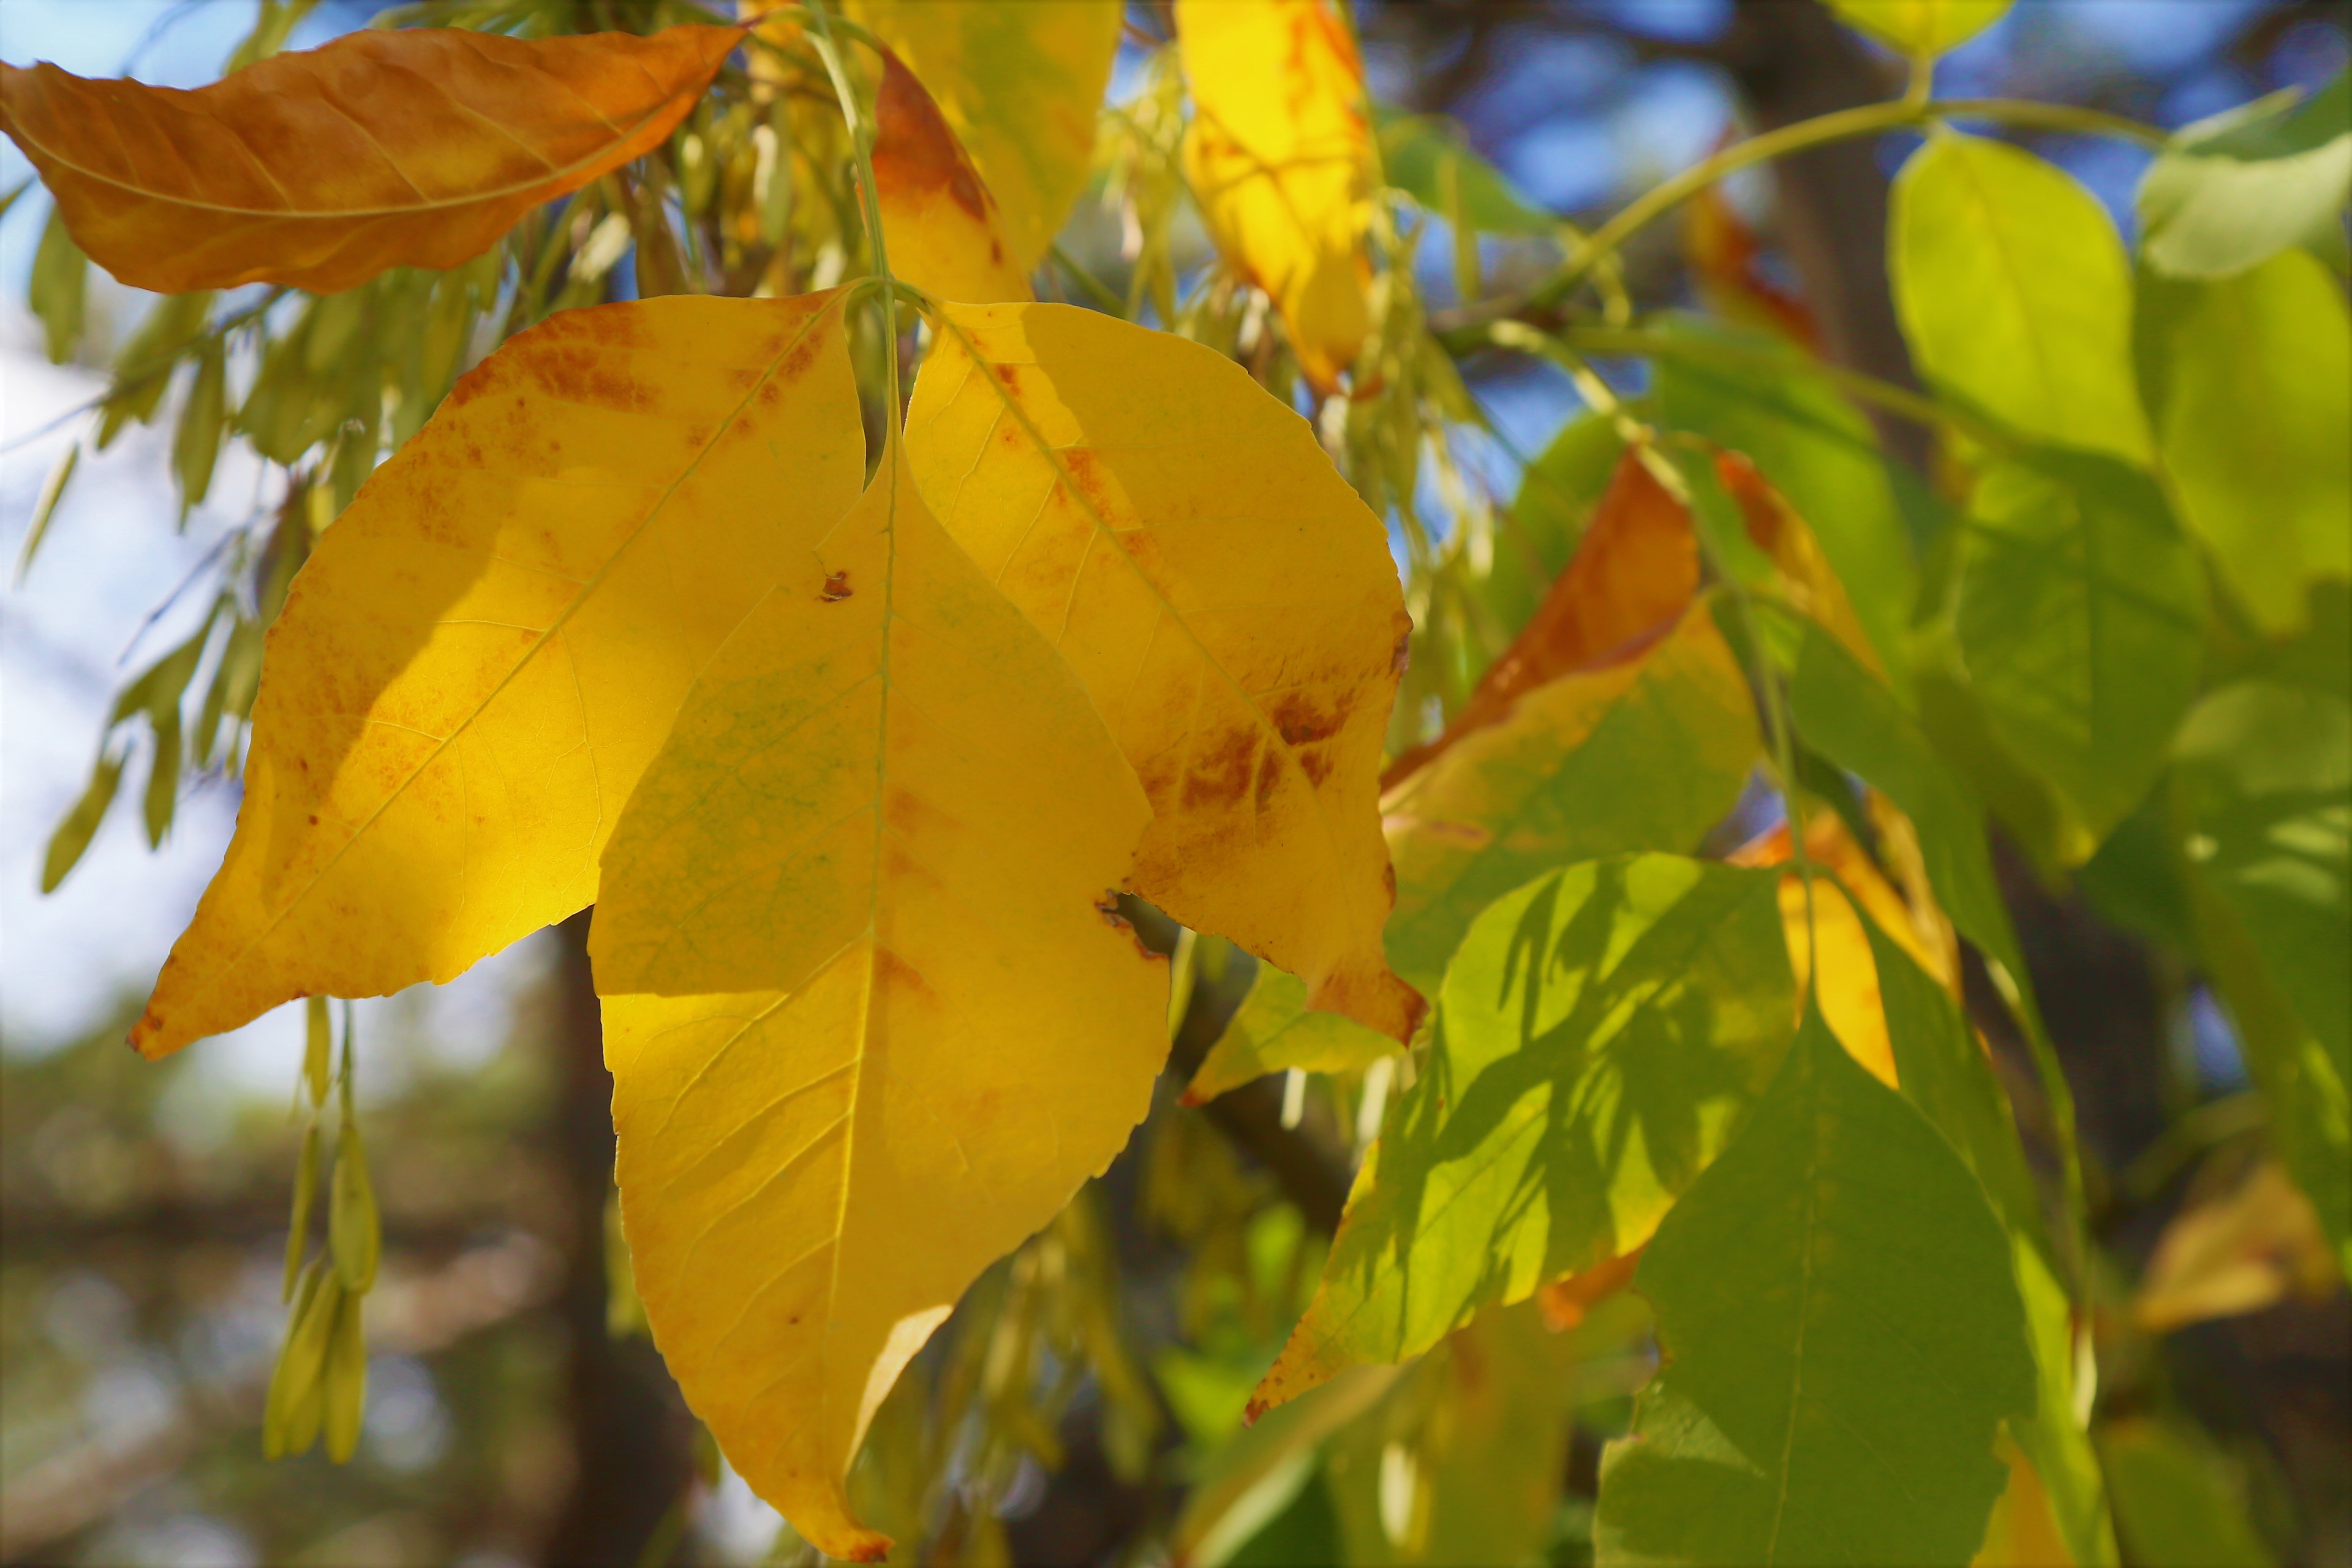
leaf, tree, nature, forest, autumn, flower, plant, yellow, woody plant, flowering plant, deciduous, plant stem